Madhusree Dutta

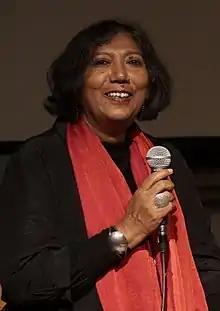
Madhusree Dutta

Madhusree Dutta was born in the industrial town of Jamshedpur, Jharkhand (then Bihar). She has studied Economics at Jadavpur University, Kolkata and Dramatics at National School of Drama, New Delhi. In 1987 Dutta shifted her base to Mumbai (called Bombay in 1987).